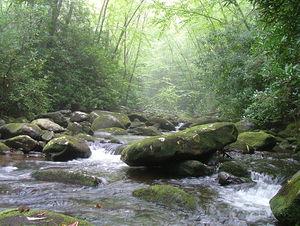
La forêt nationale de Cherokee est une forêt fédérale protégée située dans le Tennessee, aux États-Unis.